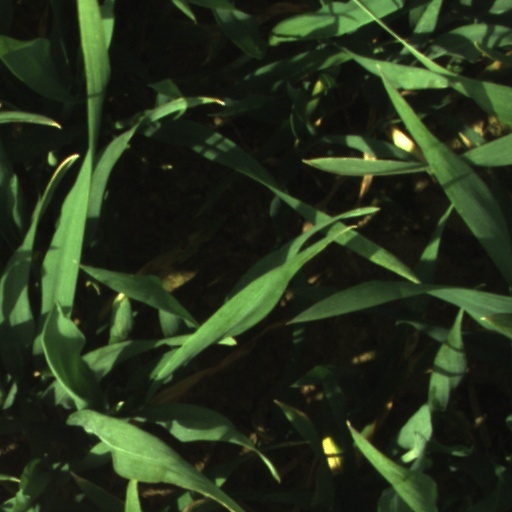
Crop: wheat